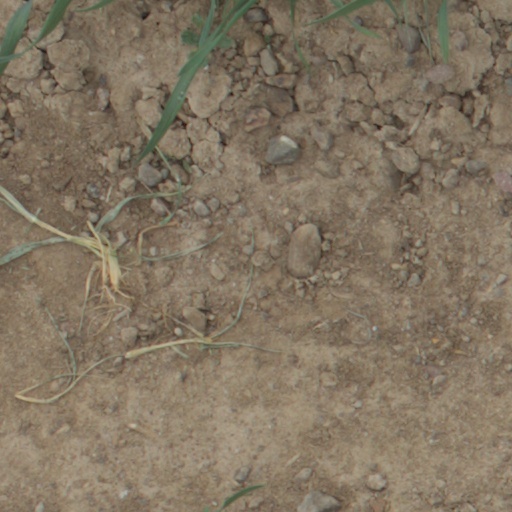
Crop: wheat